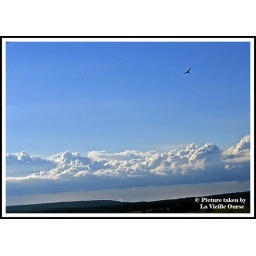
IMG_9715 oiseau ds le ciel - bird in the sky b